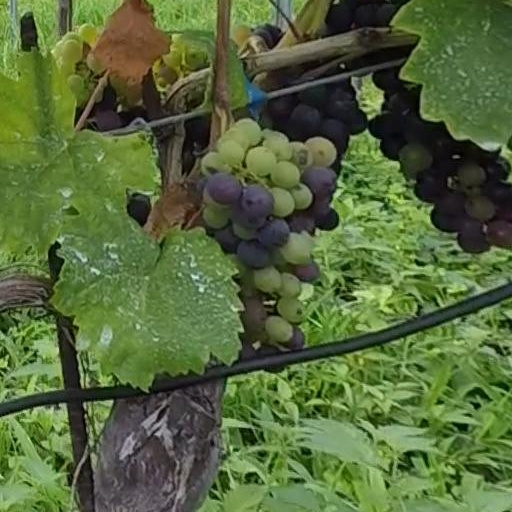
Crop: grape